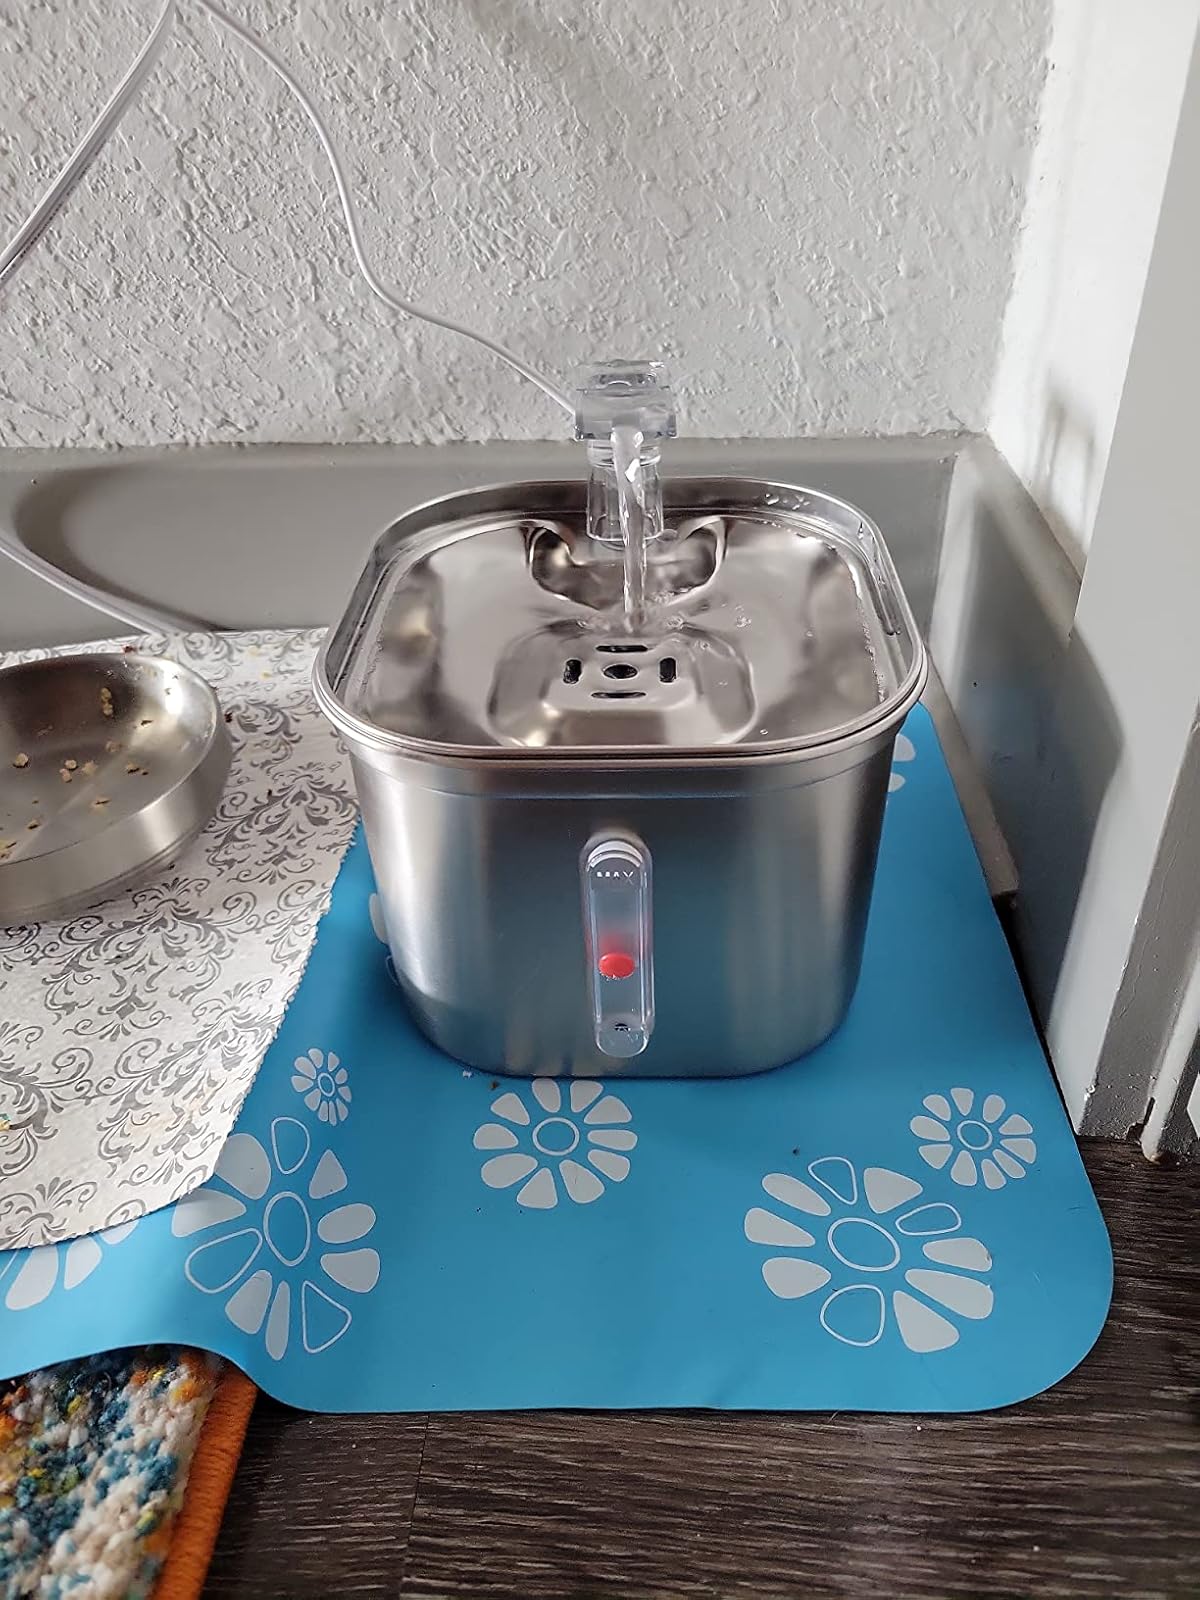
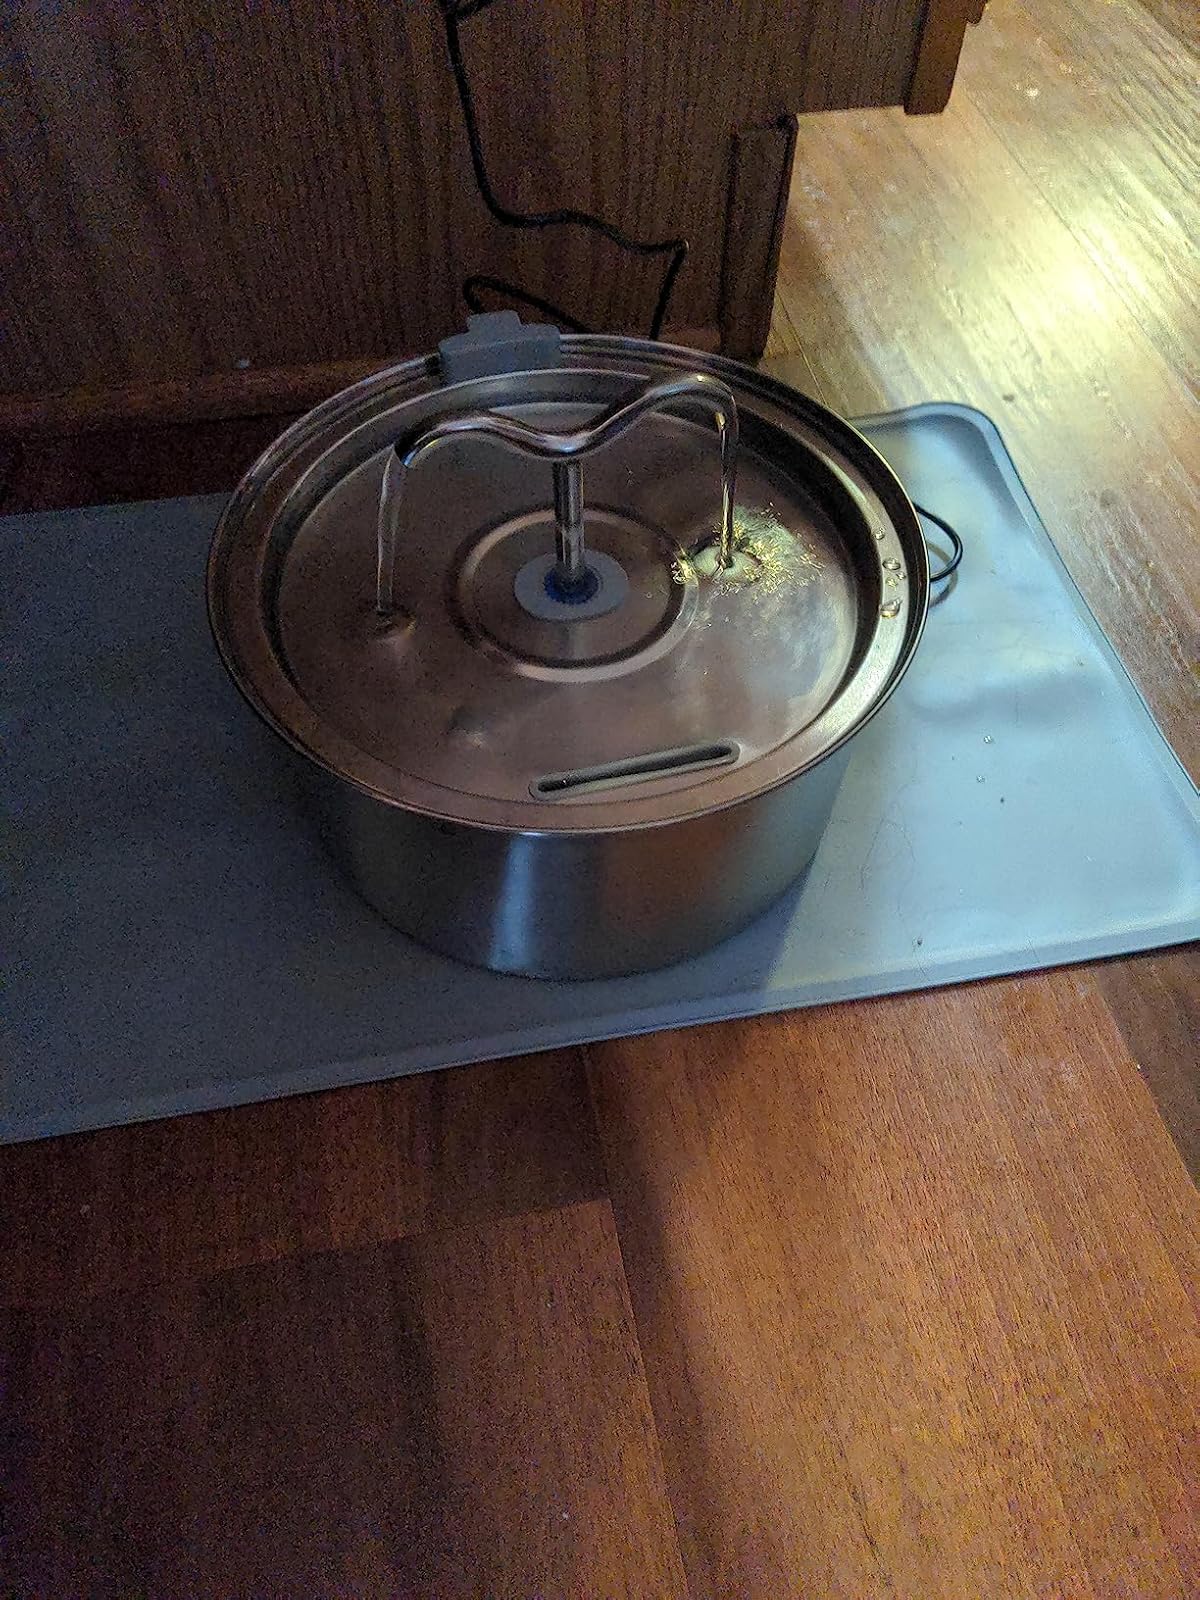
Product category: items_bowl
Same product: no